Women's Tennis Association

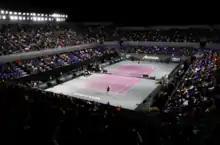
WTA 1000 in Guadalajara.

The WTA circuit continued to expand during these years. In 1971, King became the first female athlete to surpass $100,000 in earnings for a single year. Chris Evert became the first female athlete to win over $1,000,000 in career earnings in 1976. By 1980, over 250 women were playing professionally, and the circuit consisted of 47 global events, offering a total of $7.2 million in prize money. These increased financial opportunities allowed for groundbreaking developments not only in tennis, but across women's sports.